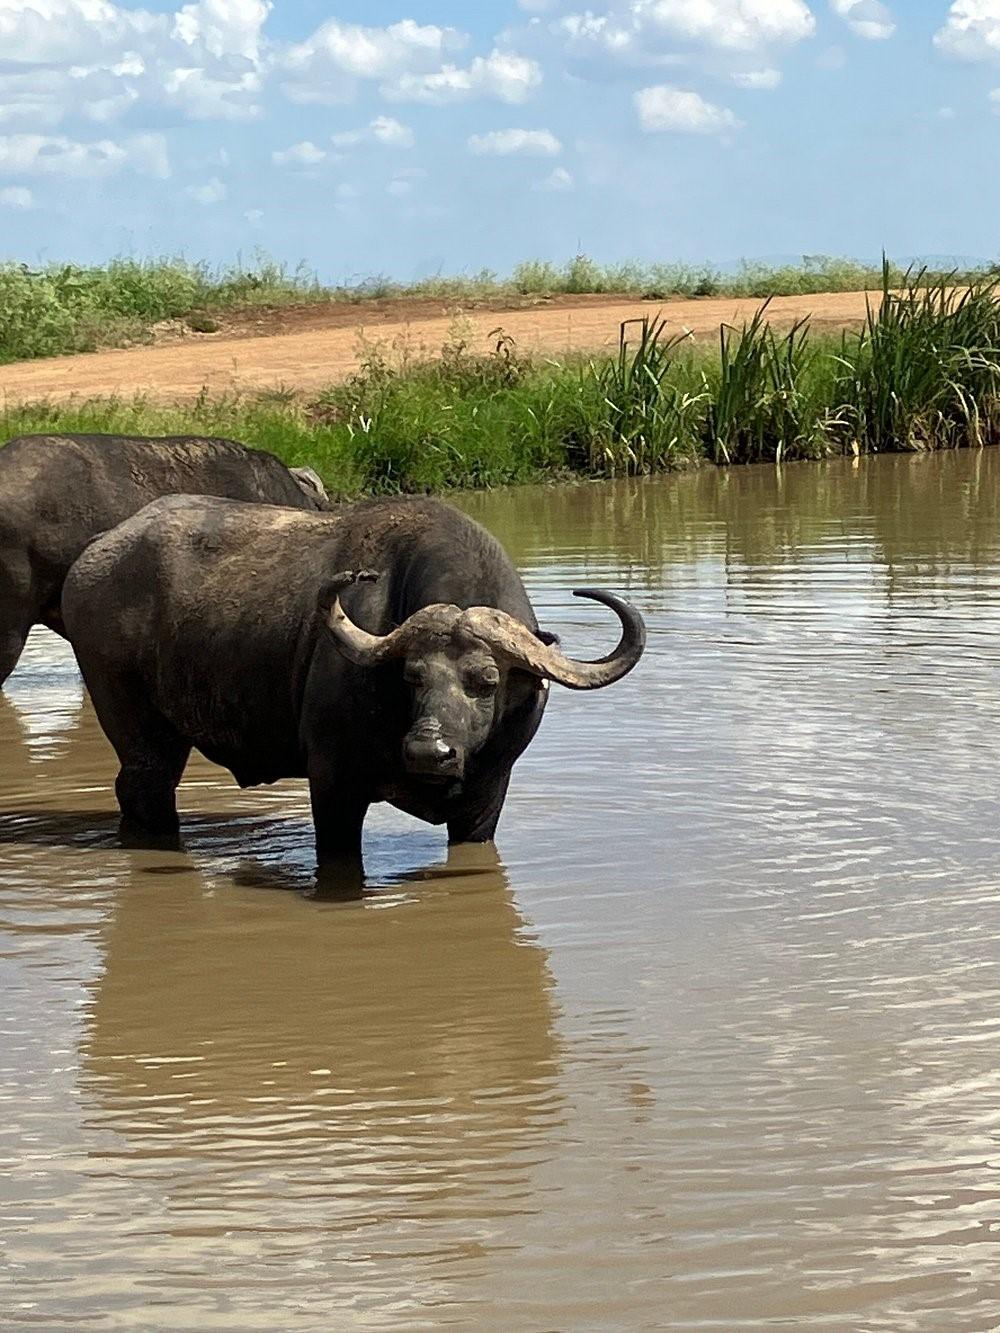
Nyati wawili wakubwa, mmoja  mwenye pembe ndefu wakiwa wanakunywa maji, pembeni kuna barabara. Hawa ni wanyama wanaokaa kwenye hifadhi na misituni, lakini pia wanafanana na ng'ombe na huliwa na binadamu kama kitoweo.